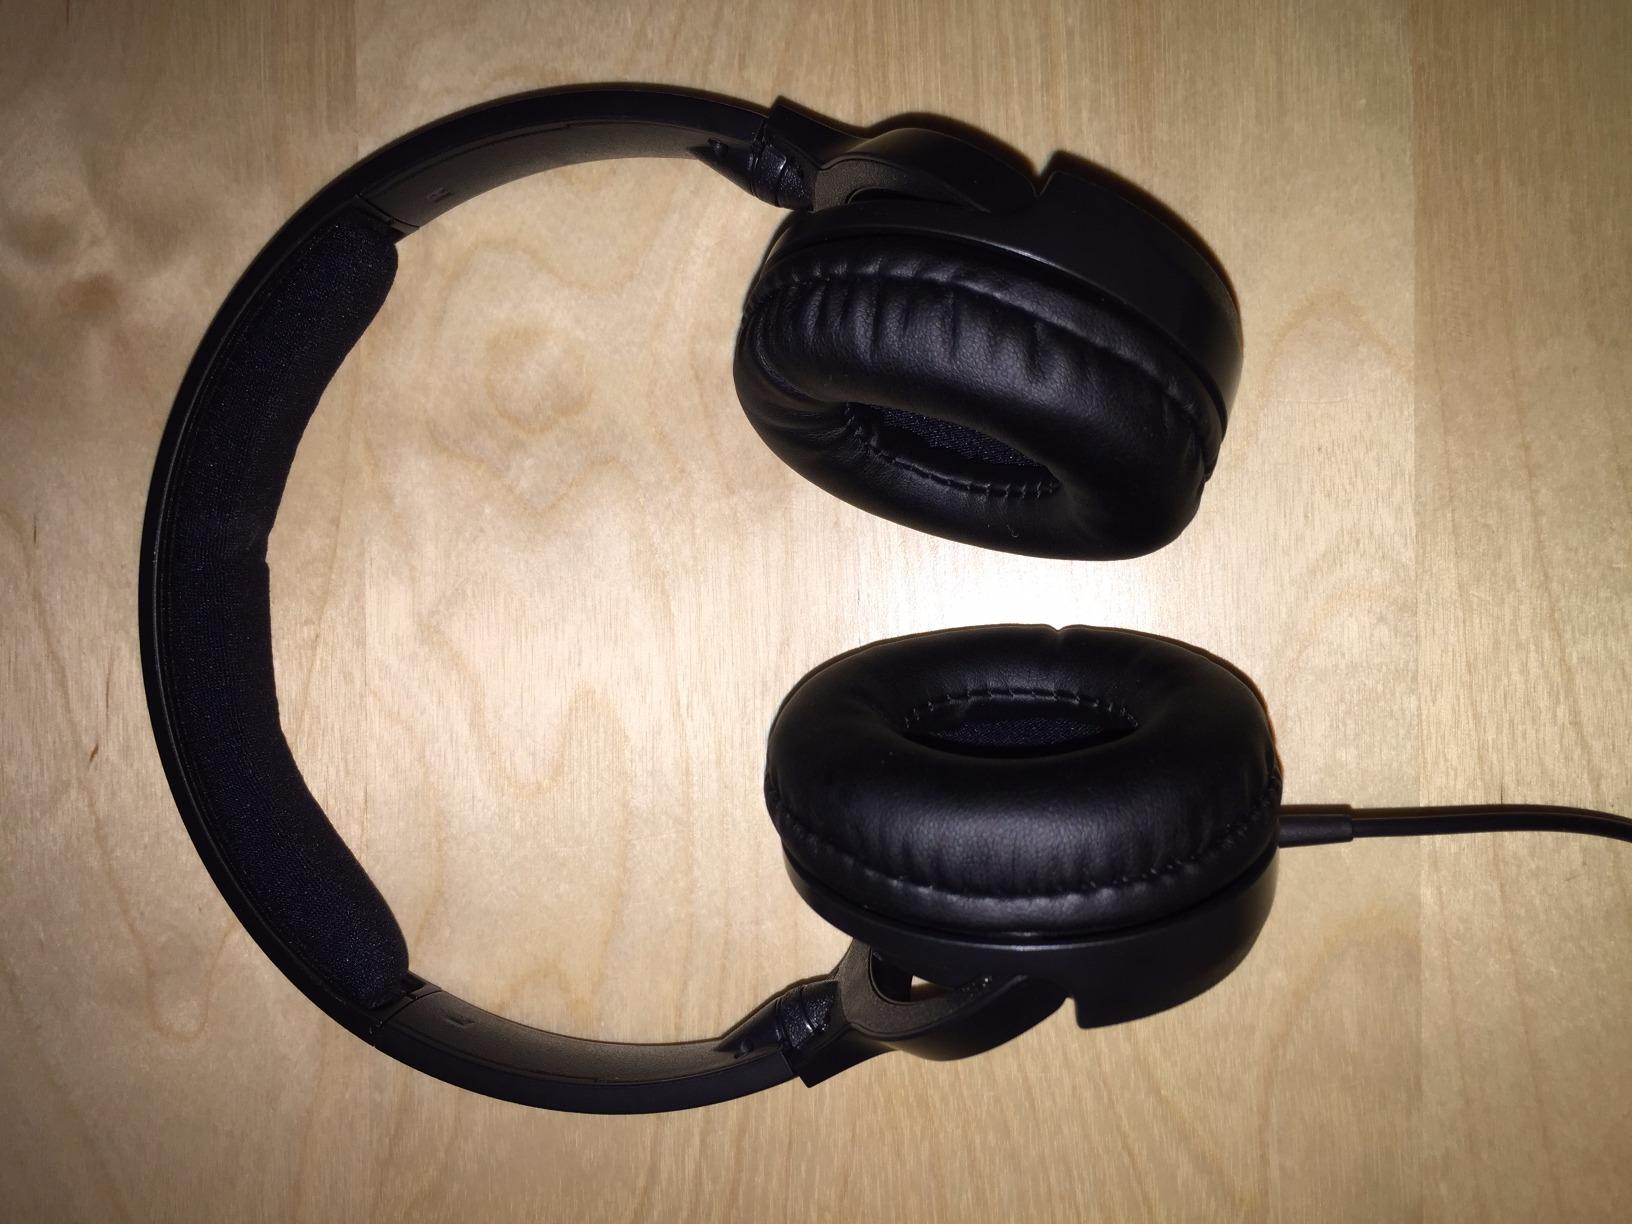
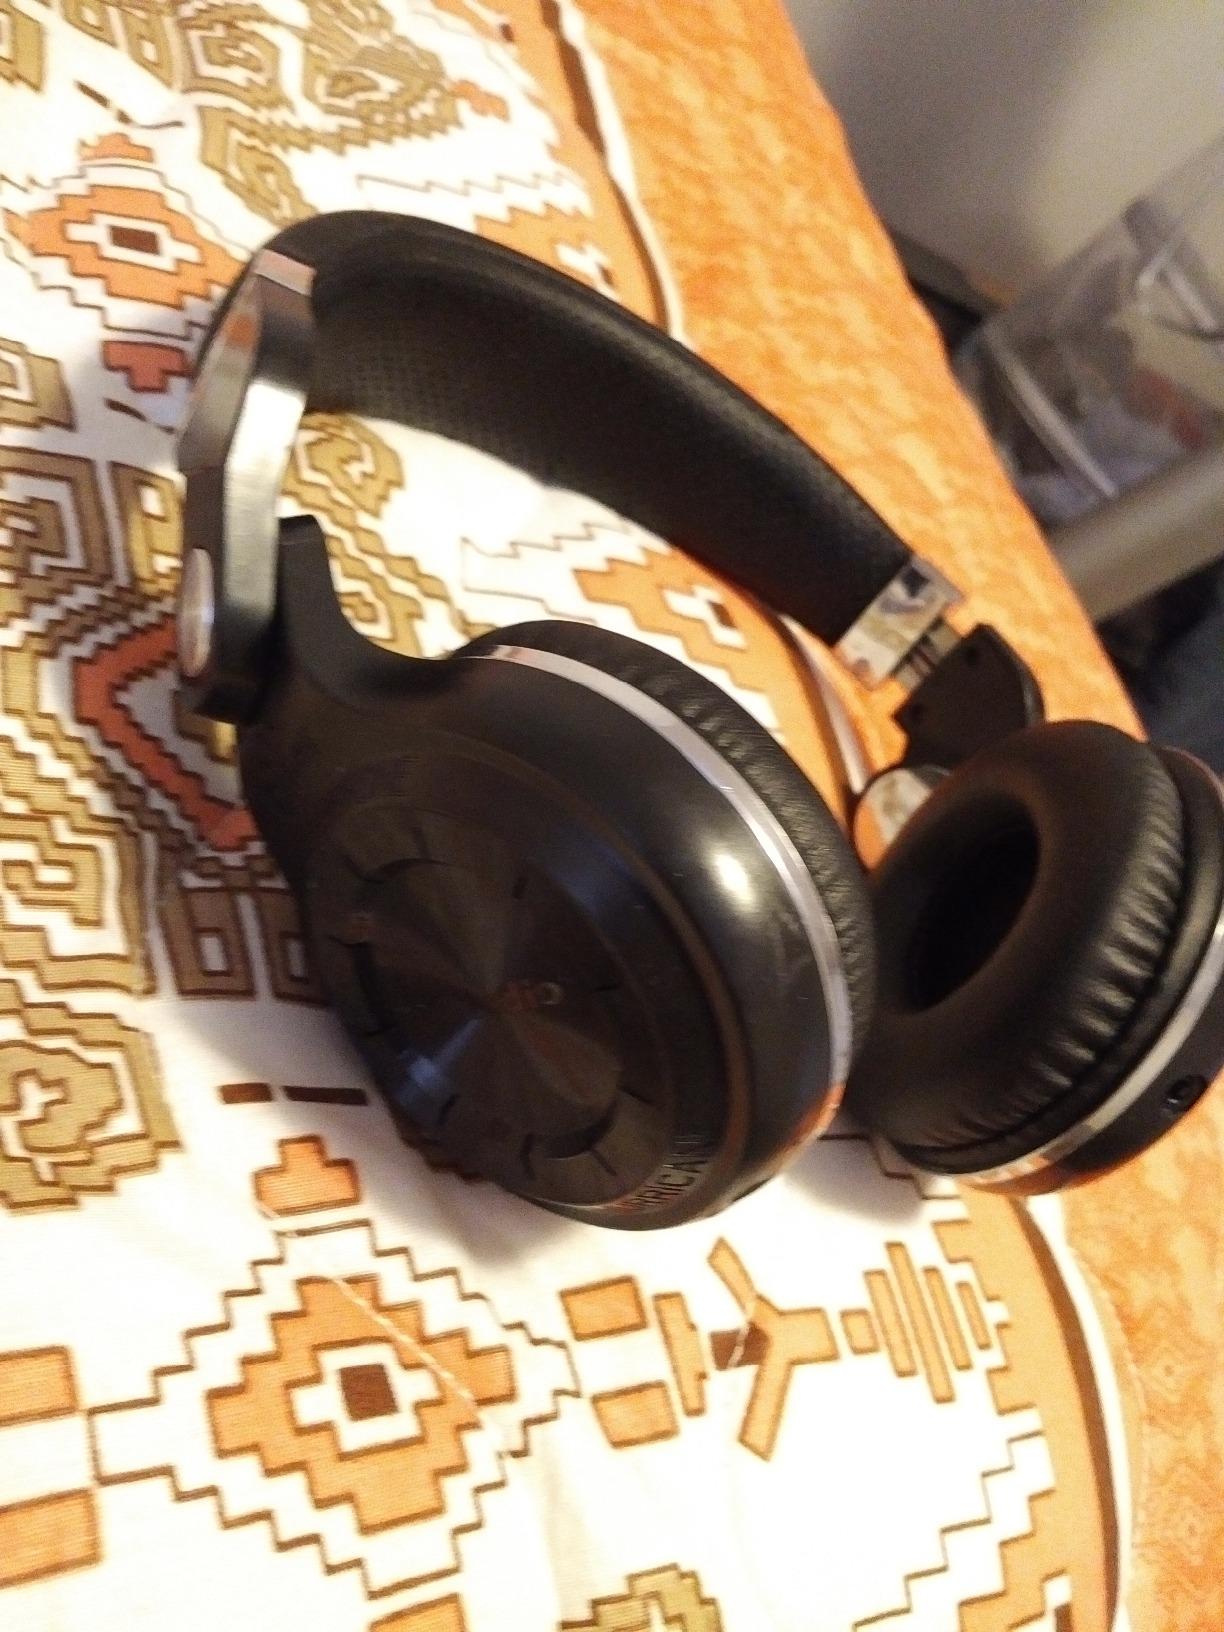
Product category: headphones
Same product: no